M270 Multiple Launch Rocket System

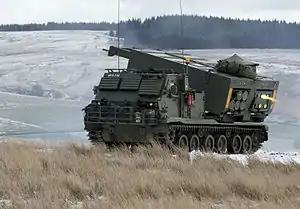
British M270 firing at Otterburn Training Area in 2015

During the 2022 Russian invasion of Ukraine the United States considered sending the M270 MLRS as part of military aid to Ukraine. Concerns were raised that this system could be used to hit targets inside Russia. US President Joe Biden initially declined to send it to Ukraine, but on May 31 he announced that the M142 HIMARS, another vehicle capable of firing GMLRS rockets, would be supplied.